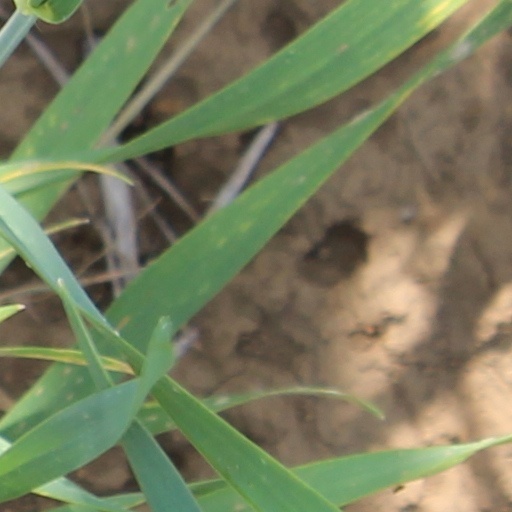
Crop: wheat